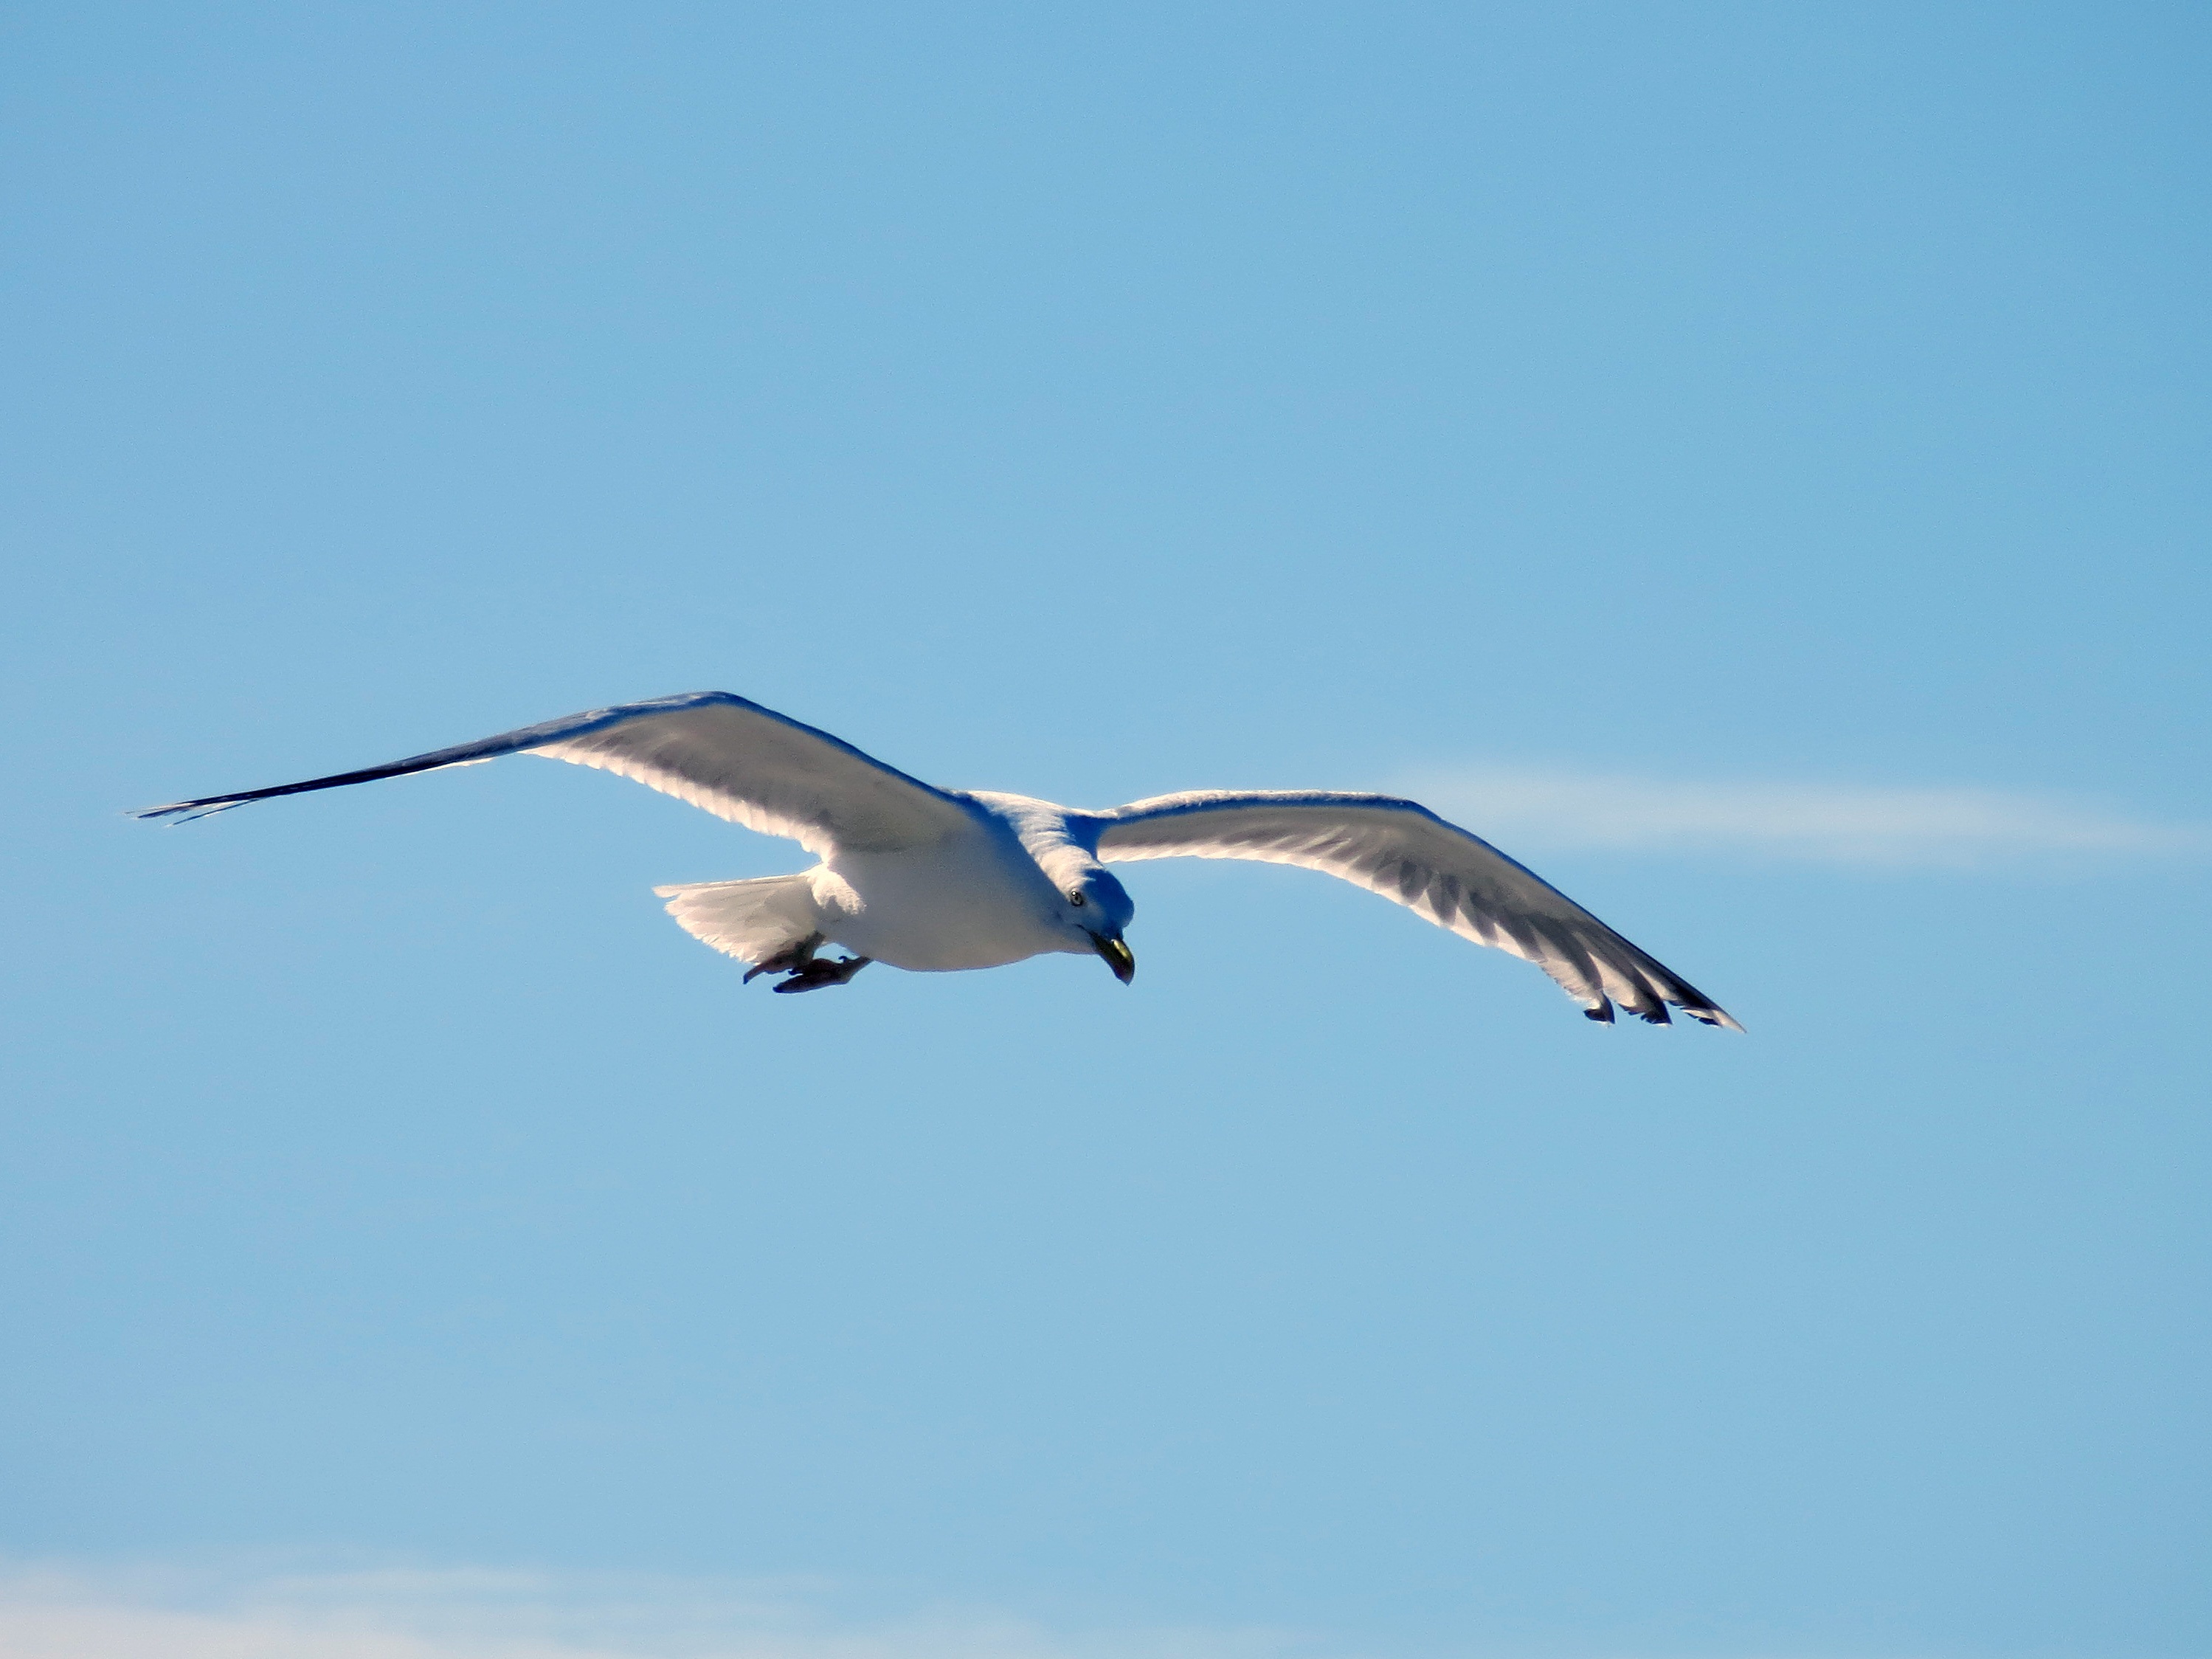
coast, bird, wing, sky, seabird, fly, seagull, vehicle, gull, flight, glide, sail, vertebrate, elegant, albatross, baltic sea, charadriiformes